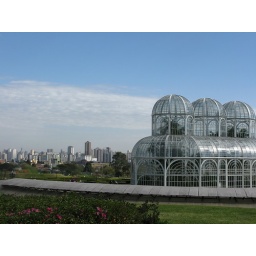
glass house at the Jardim Botanico with Curitiba in the background